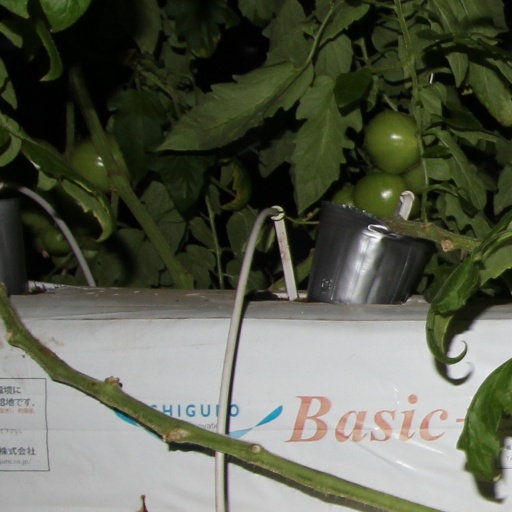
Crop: tomato